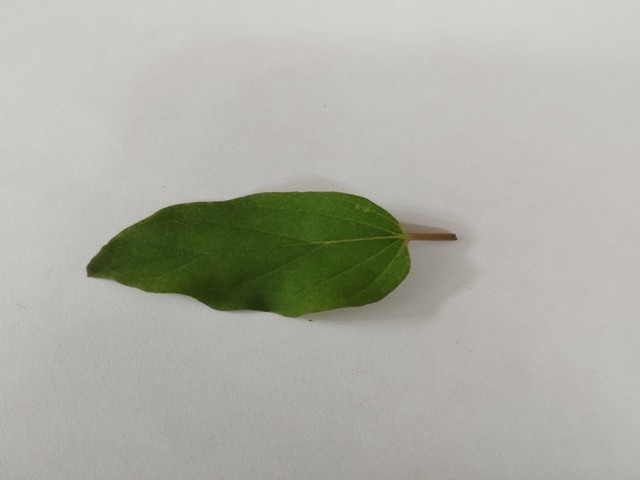
Plant: punarnava